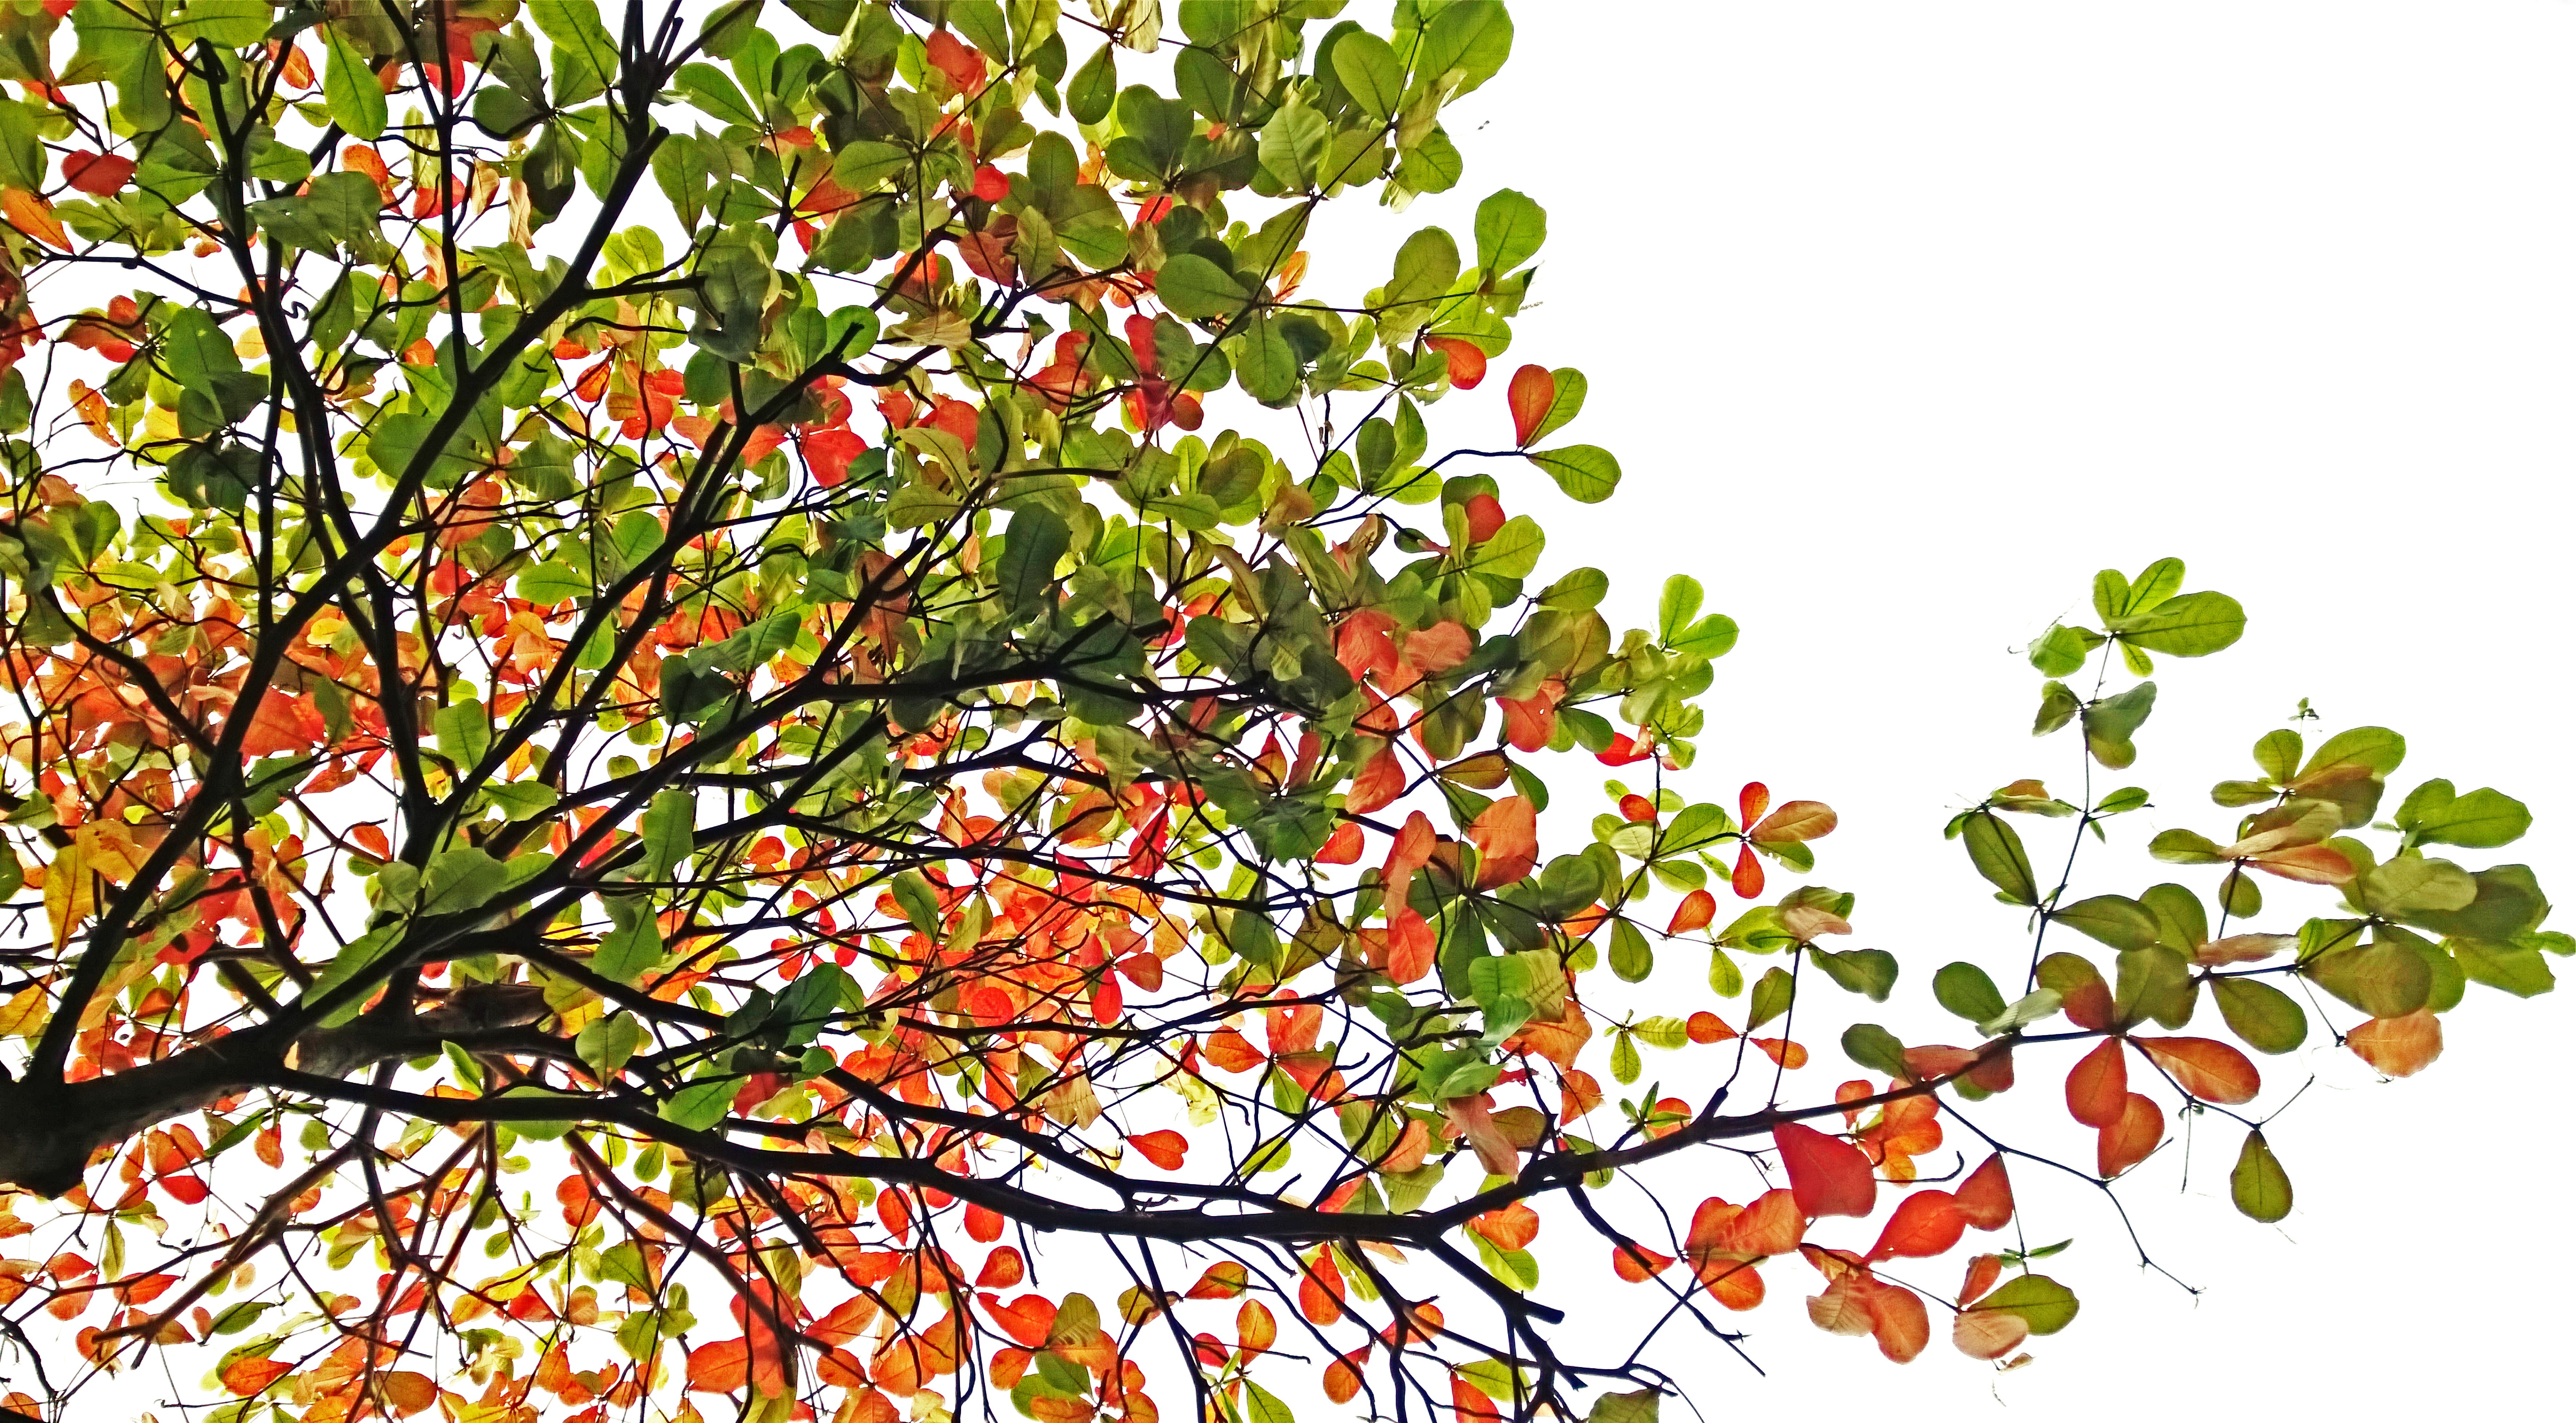
tree, nature, branch, growth, plant, leaf, flower, green, produce, tropical, color, natural, autumn, botany, colorful, season, almond, outdoors, shrub, rowan, flowering plant, woody plant, land plant, catappa, terminalia catappa